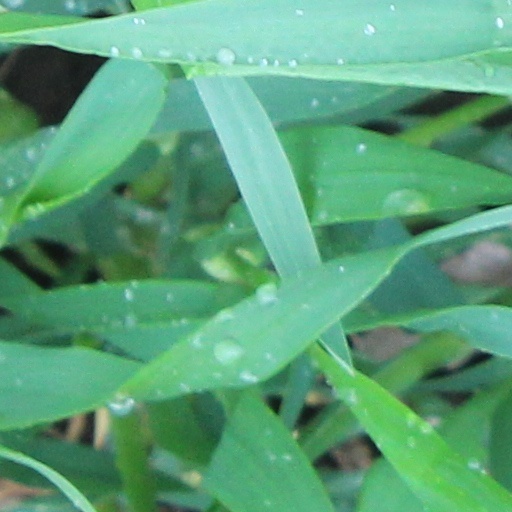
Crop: wheat